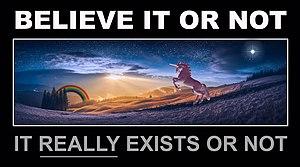
Licorne rose invisible avec la rencontre du jour et de la nuit dans une vallée de montagne, l'illusion d'un arc-en-ciel, et la prétendue ""étoile"" du berger. Le texte en anglais dit ""Croyez-le ou non, elle existe vraiment ou pas"" (Humour absurde). Voir aussi cette page pour l'inspiration."